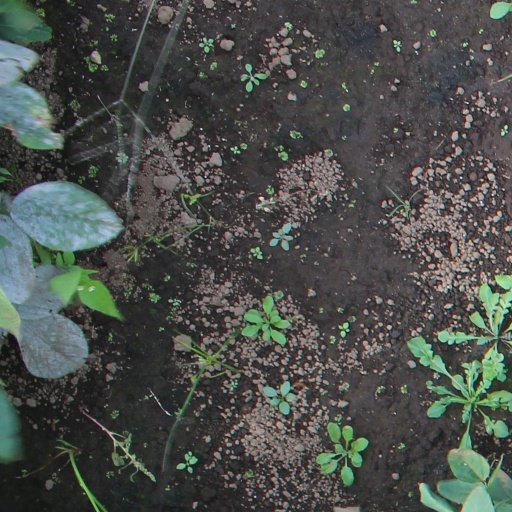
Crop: soybean